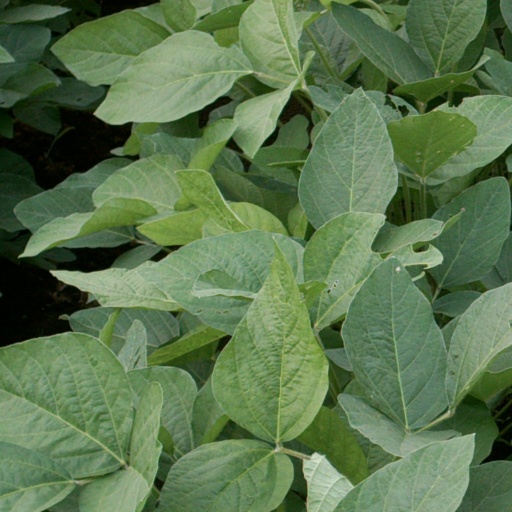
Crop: soybean